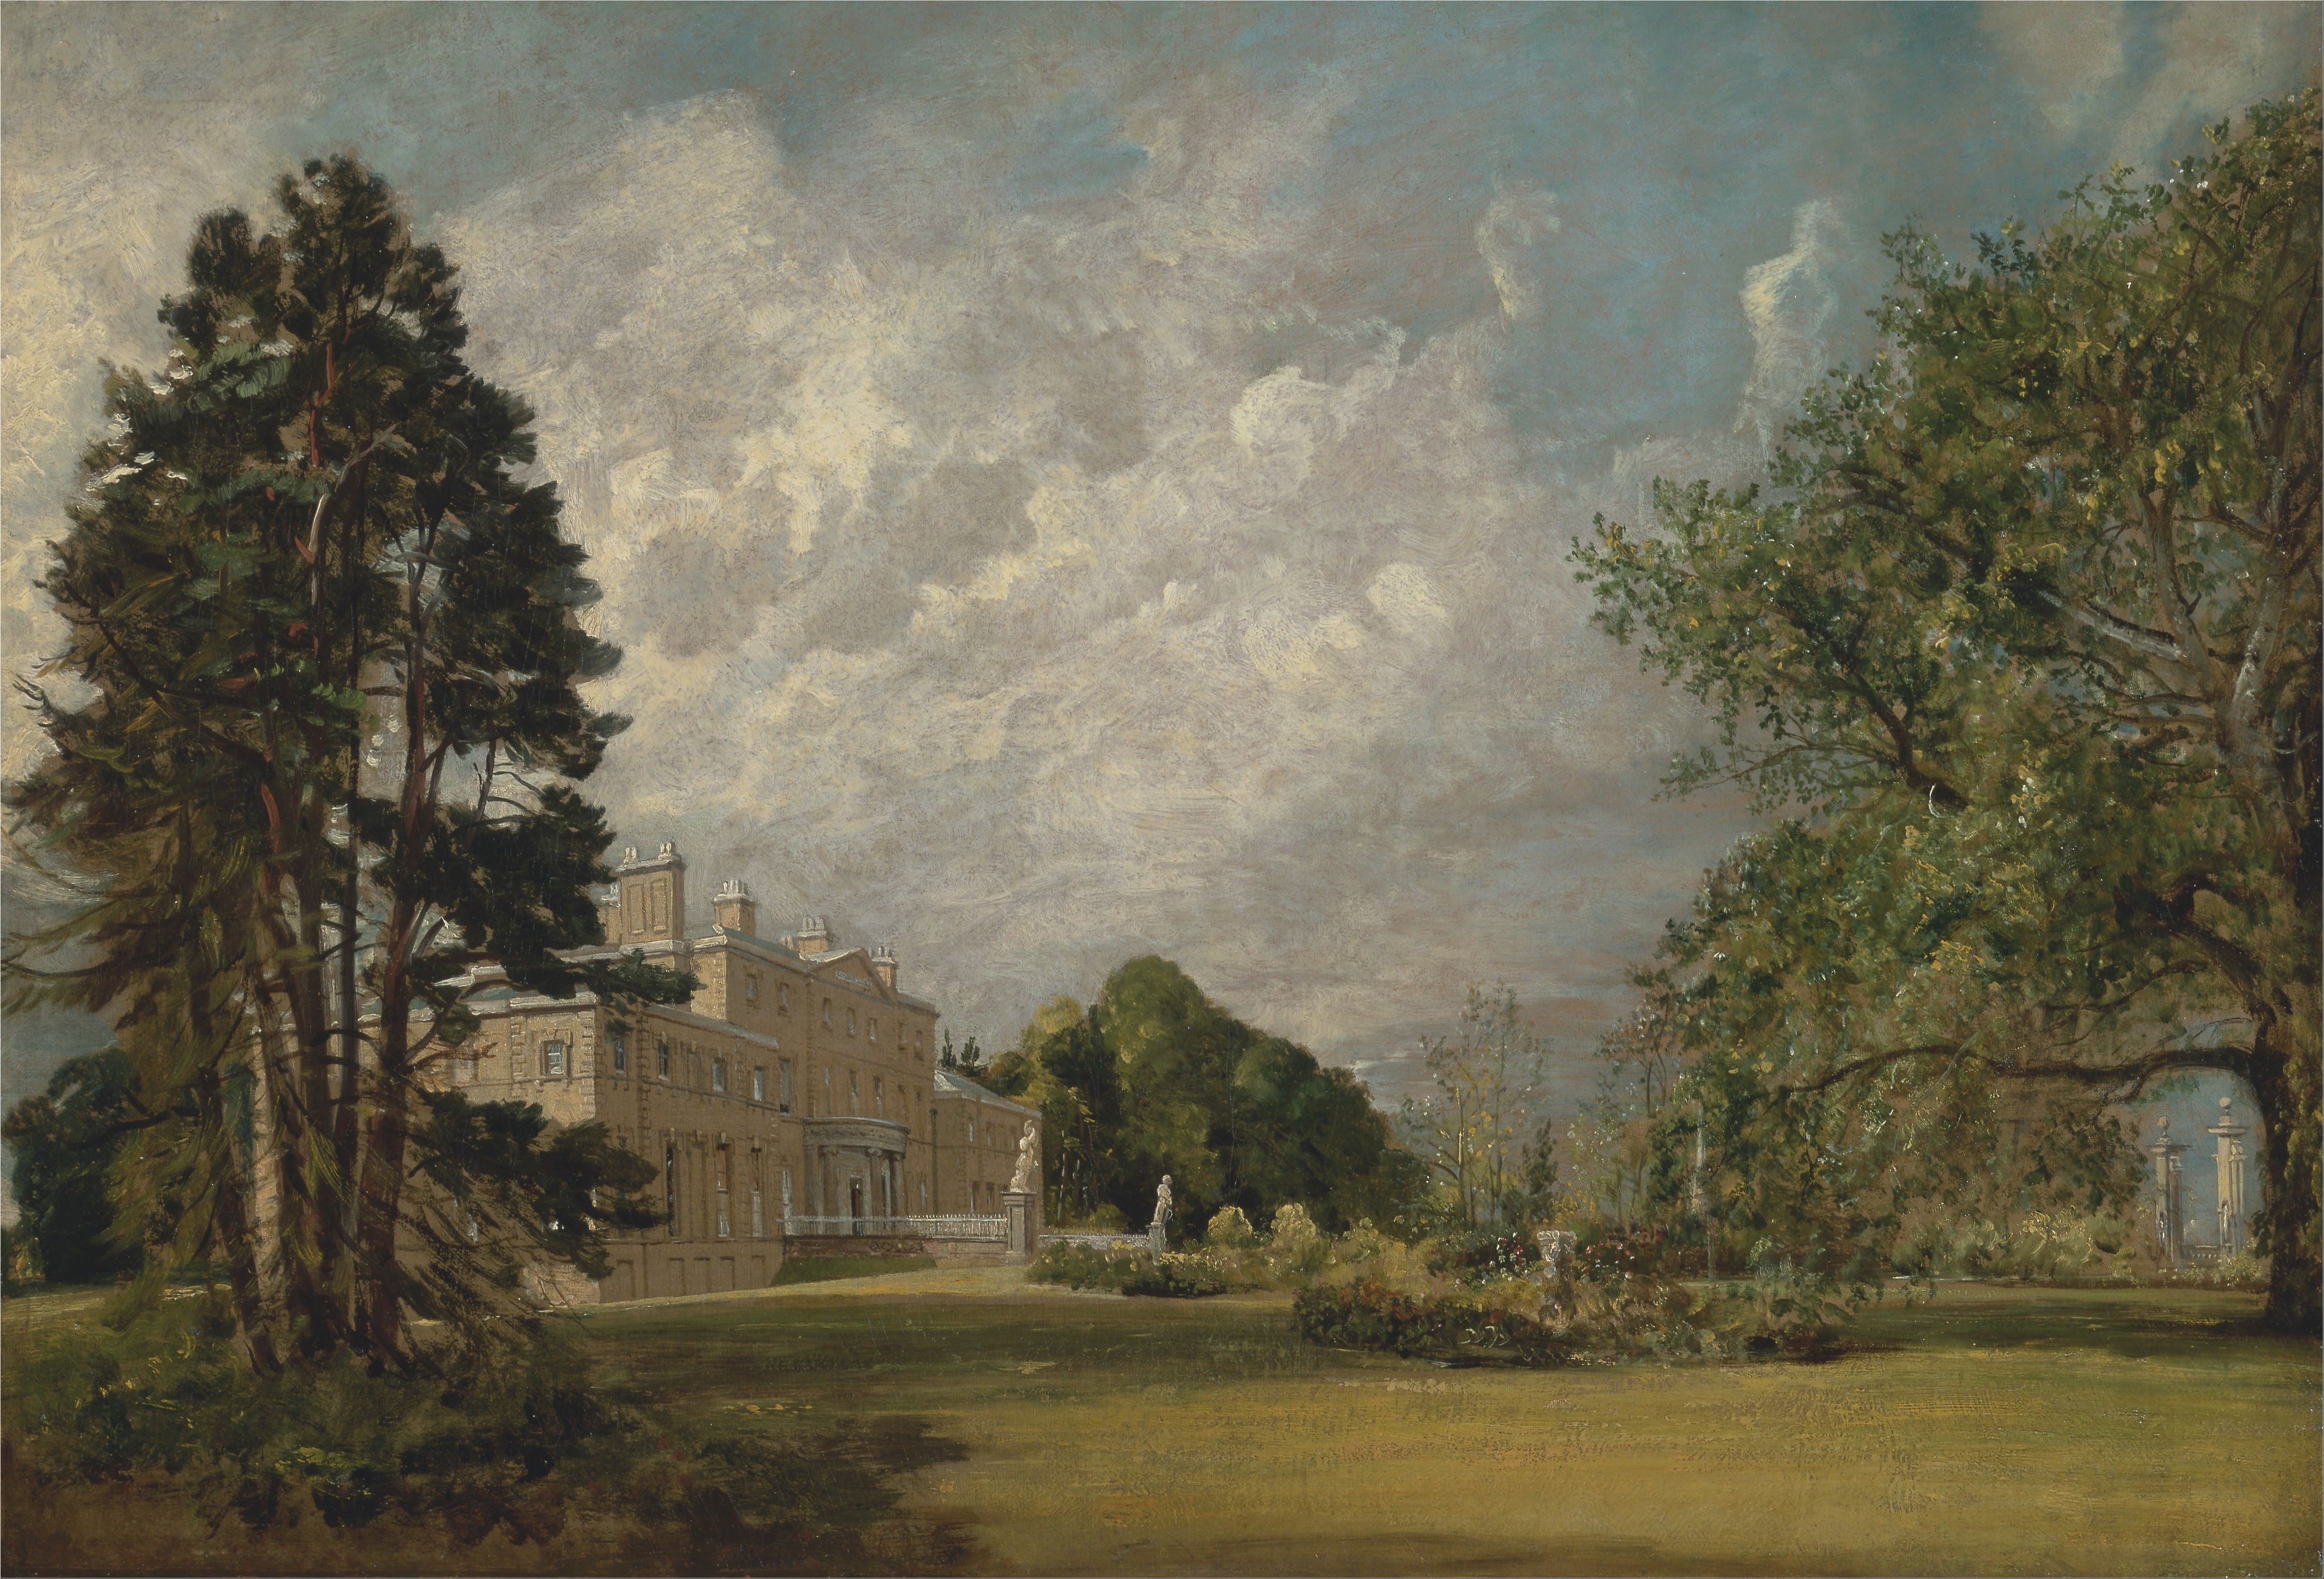
landscape, tree, nature, forest, cloud, sky, mist, countryside, mansion, house, morning, flower, home, country, scenic, autumn, artistic, painting, trees, outside, art, clouds, rural area, artistry, oil on canvas, atmospheric phenomenon, woody plant, john constable